Jeanne Lusher

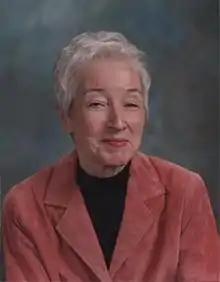
Jeanne Lusher

Jeanne Marie Lusher, M.D. (June 9, 1935 – September 13, 2016) was an American physician, pediatric hematologist/oncologist, and a researcher in the field of bleeding disorders of childhood, and has served as the director of Hemostasis Program at the Children's Hospital of Michigan until her retirement on June 28, 2013.